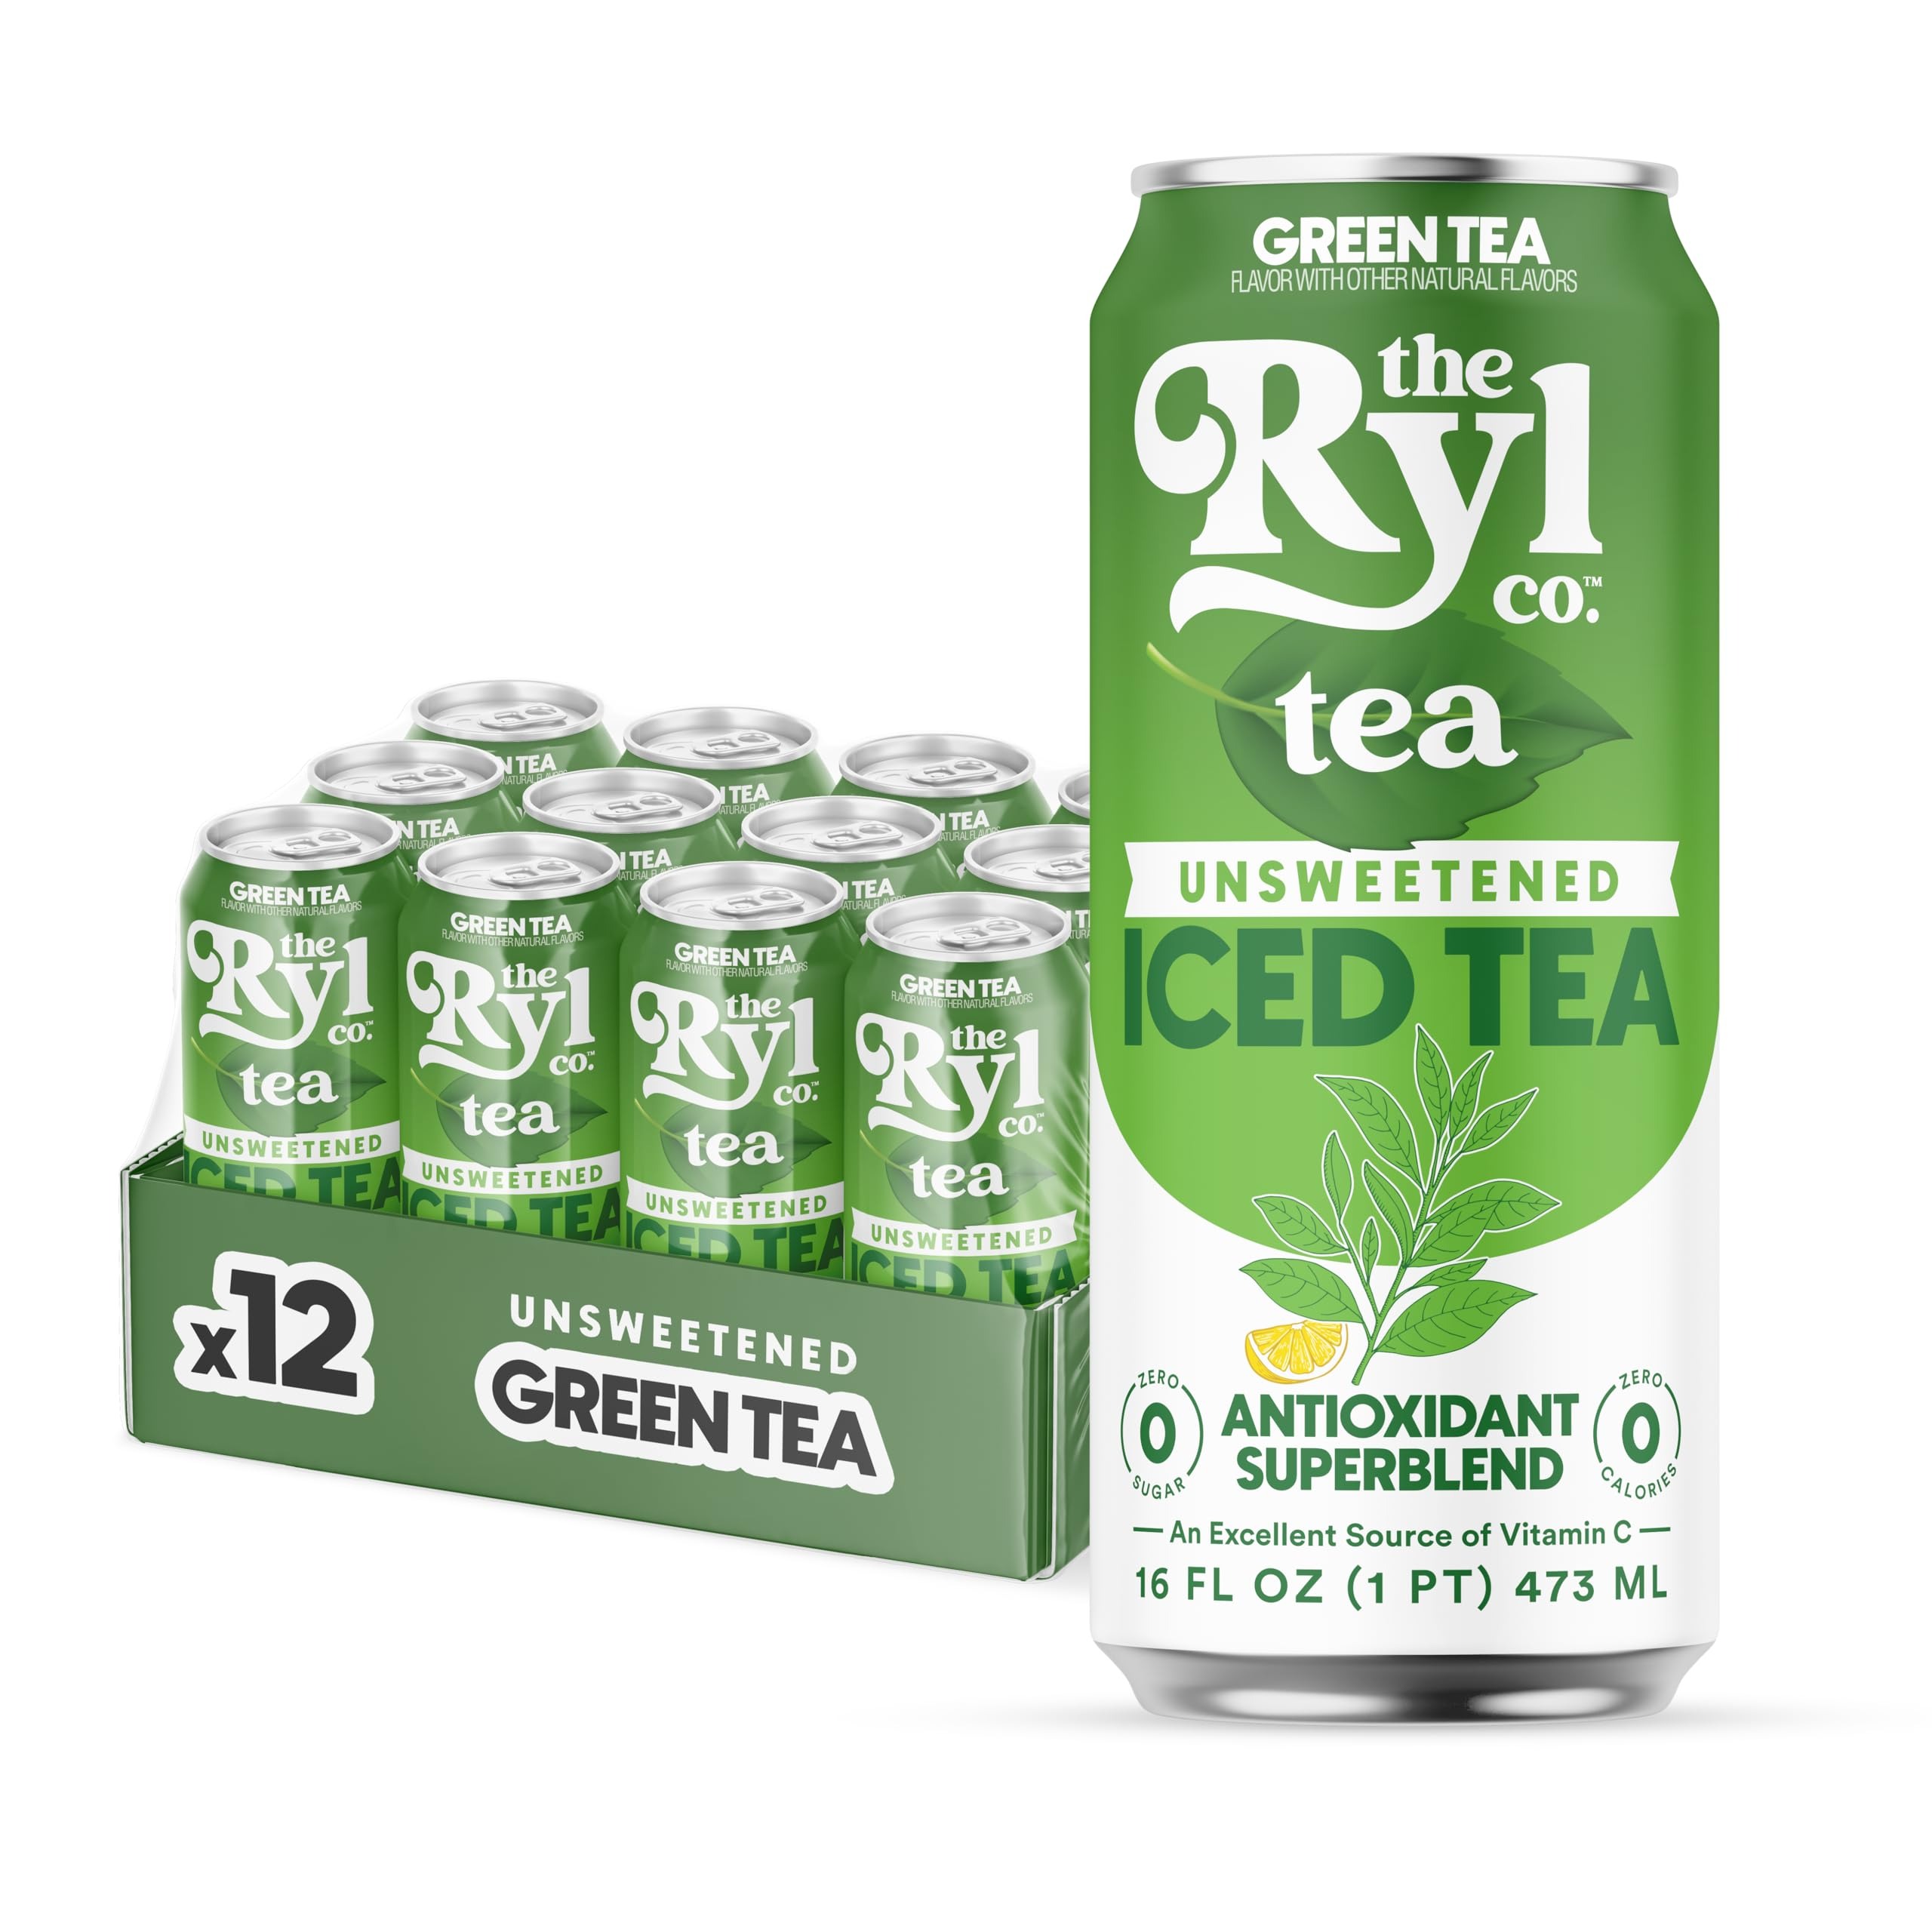
Item Name: Ryl Iced Tea, Unsweetened Green Tea, Antioxidant Superblend, Zero Sugar, Zero Carb, Zero Calorie Iced Tea, 16.0 Fl Oz (12-Pack)
Bullet Point 1: ZERO SUGAR & ZERO CALORIES: Unsweetened green tea - Never anything artificial
Bullet Point 2: ANTIOXIDANT SUPERBLEND: Highest qualified tea polyphenol levels and an excellent source of Vitamin C 18mg
Bullet Point 3: A guilt-free, ready to drink tea alternative that features a delicious and nostalgic taste. Made in the USA
Bullet Point 4: 100% RECYCLABLE: 12 Pack of 16.0 fl oz Aluminum Cans
Bullet Point 5: Non- GMO, Nothing Artificial, Gluten Free, Keto, Immunity Support and Low Glycemic Index
Value: 192.0
Unit: Fl Oz

Price: 4.82